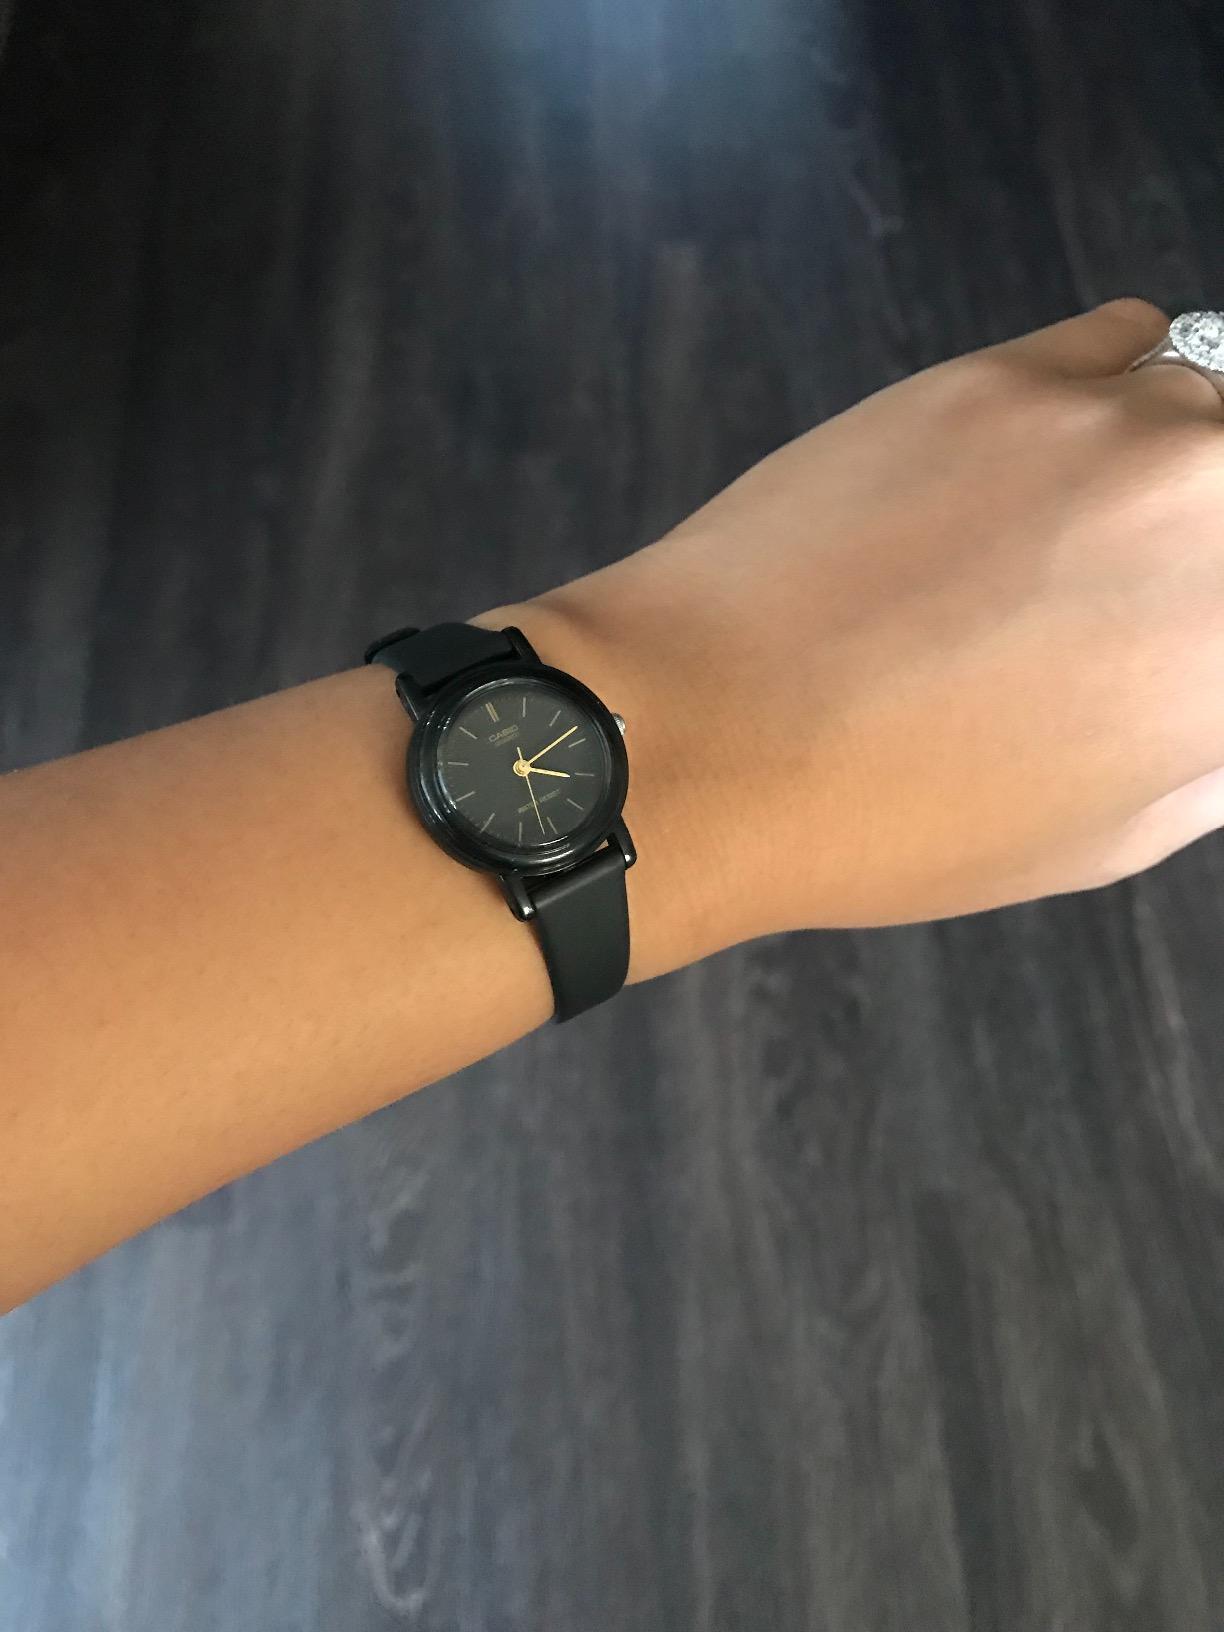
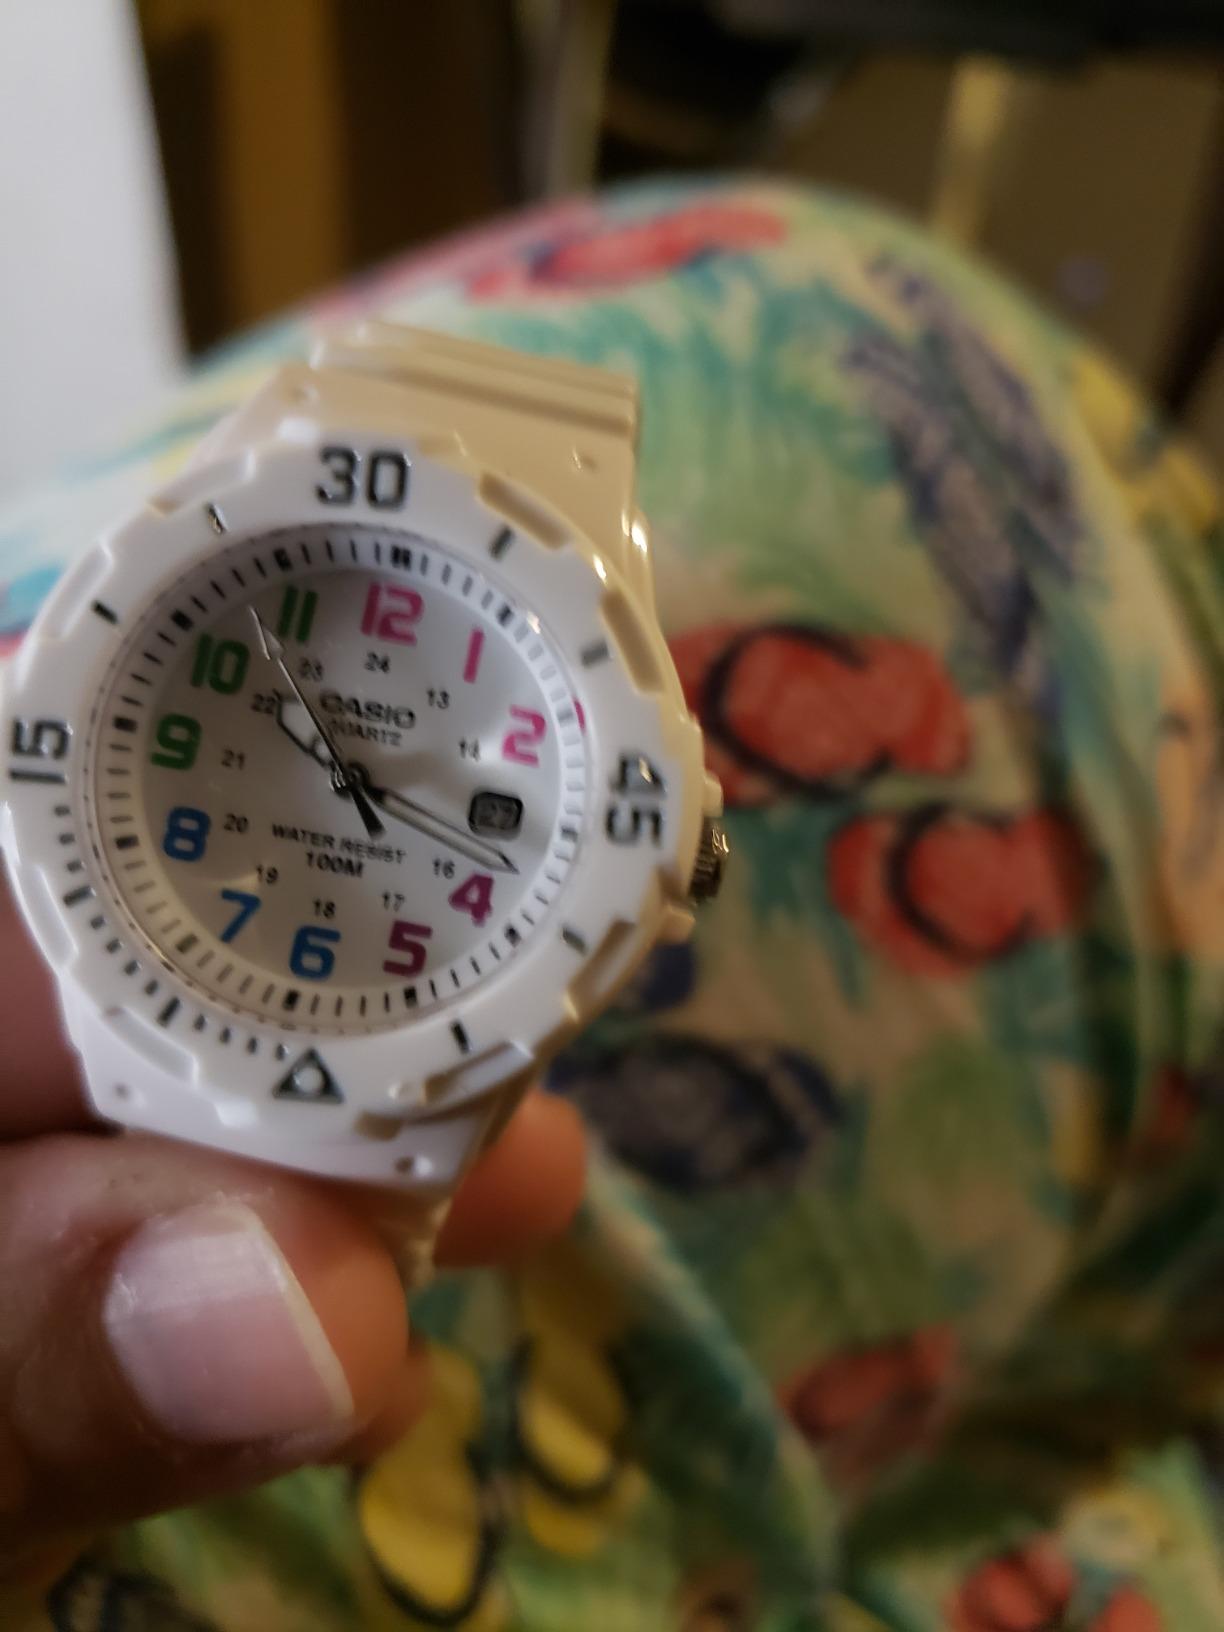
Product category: accessories_watch
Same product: no